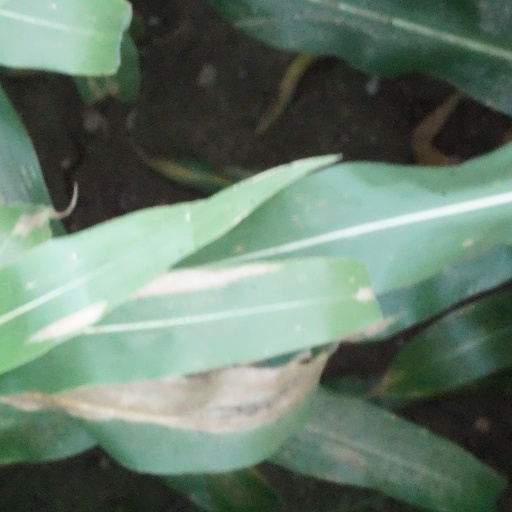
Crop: maize; corn